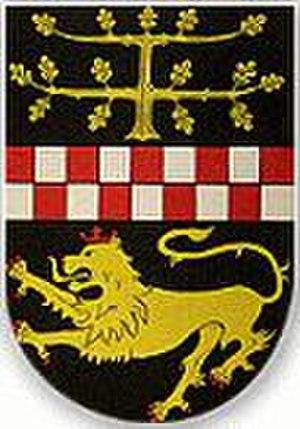
Reich est une municipalité du Verbandsgemeinde Simmern, dans l'arrondissement de Rhin-Hunsrück, en Rhénanie-Palatinat, dans l'ouest de l'Allemagne.